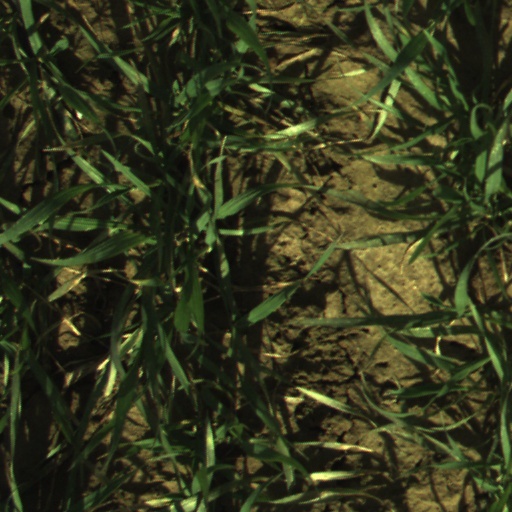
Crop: wheat